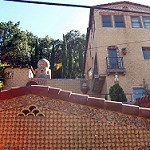
Label: buildings